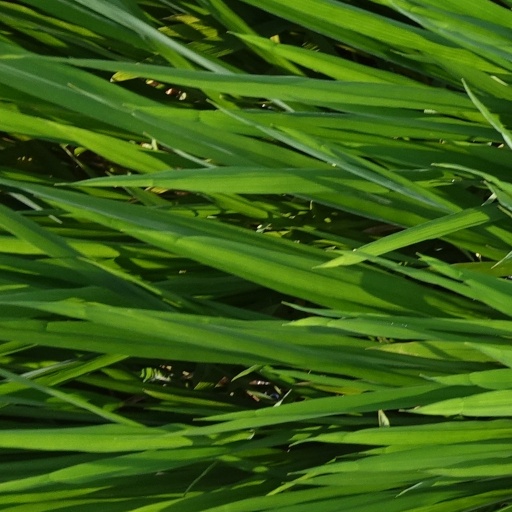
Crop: rice